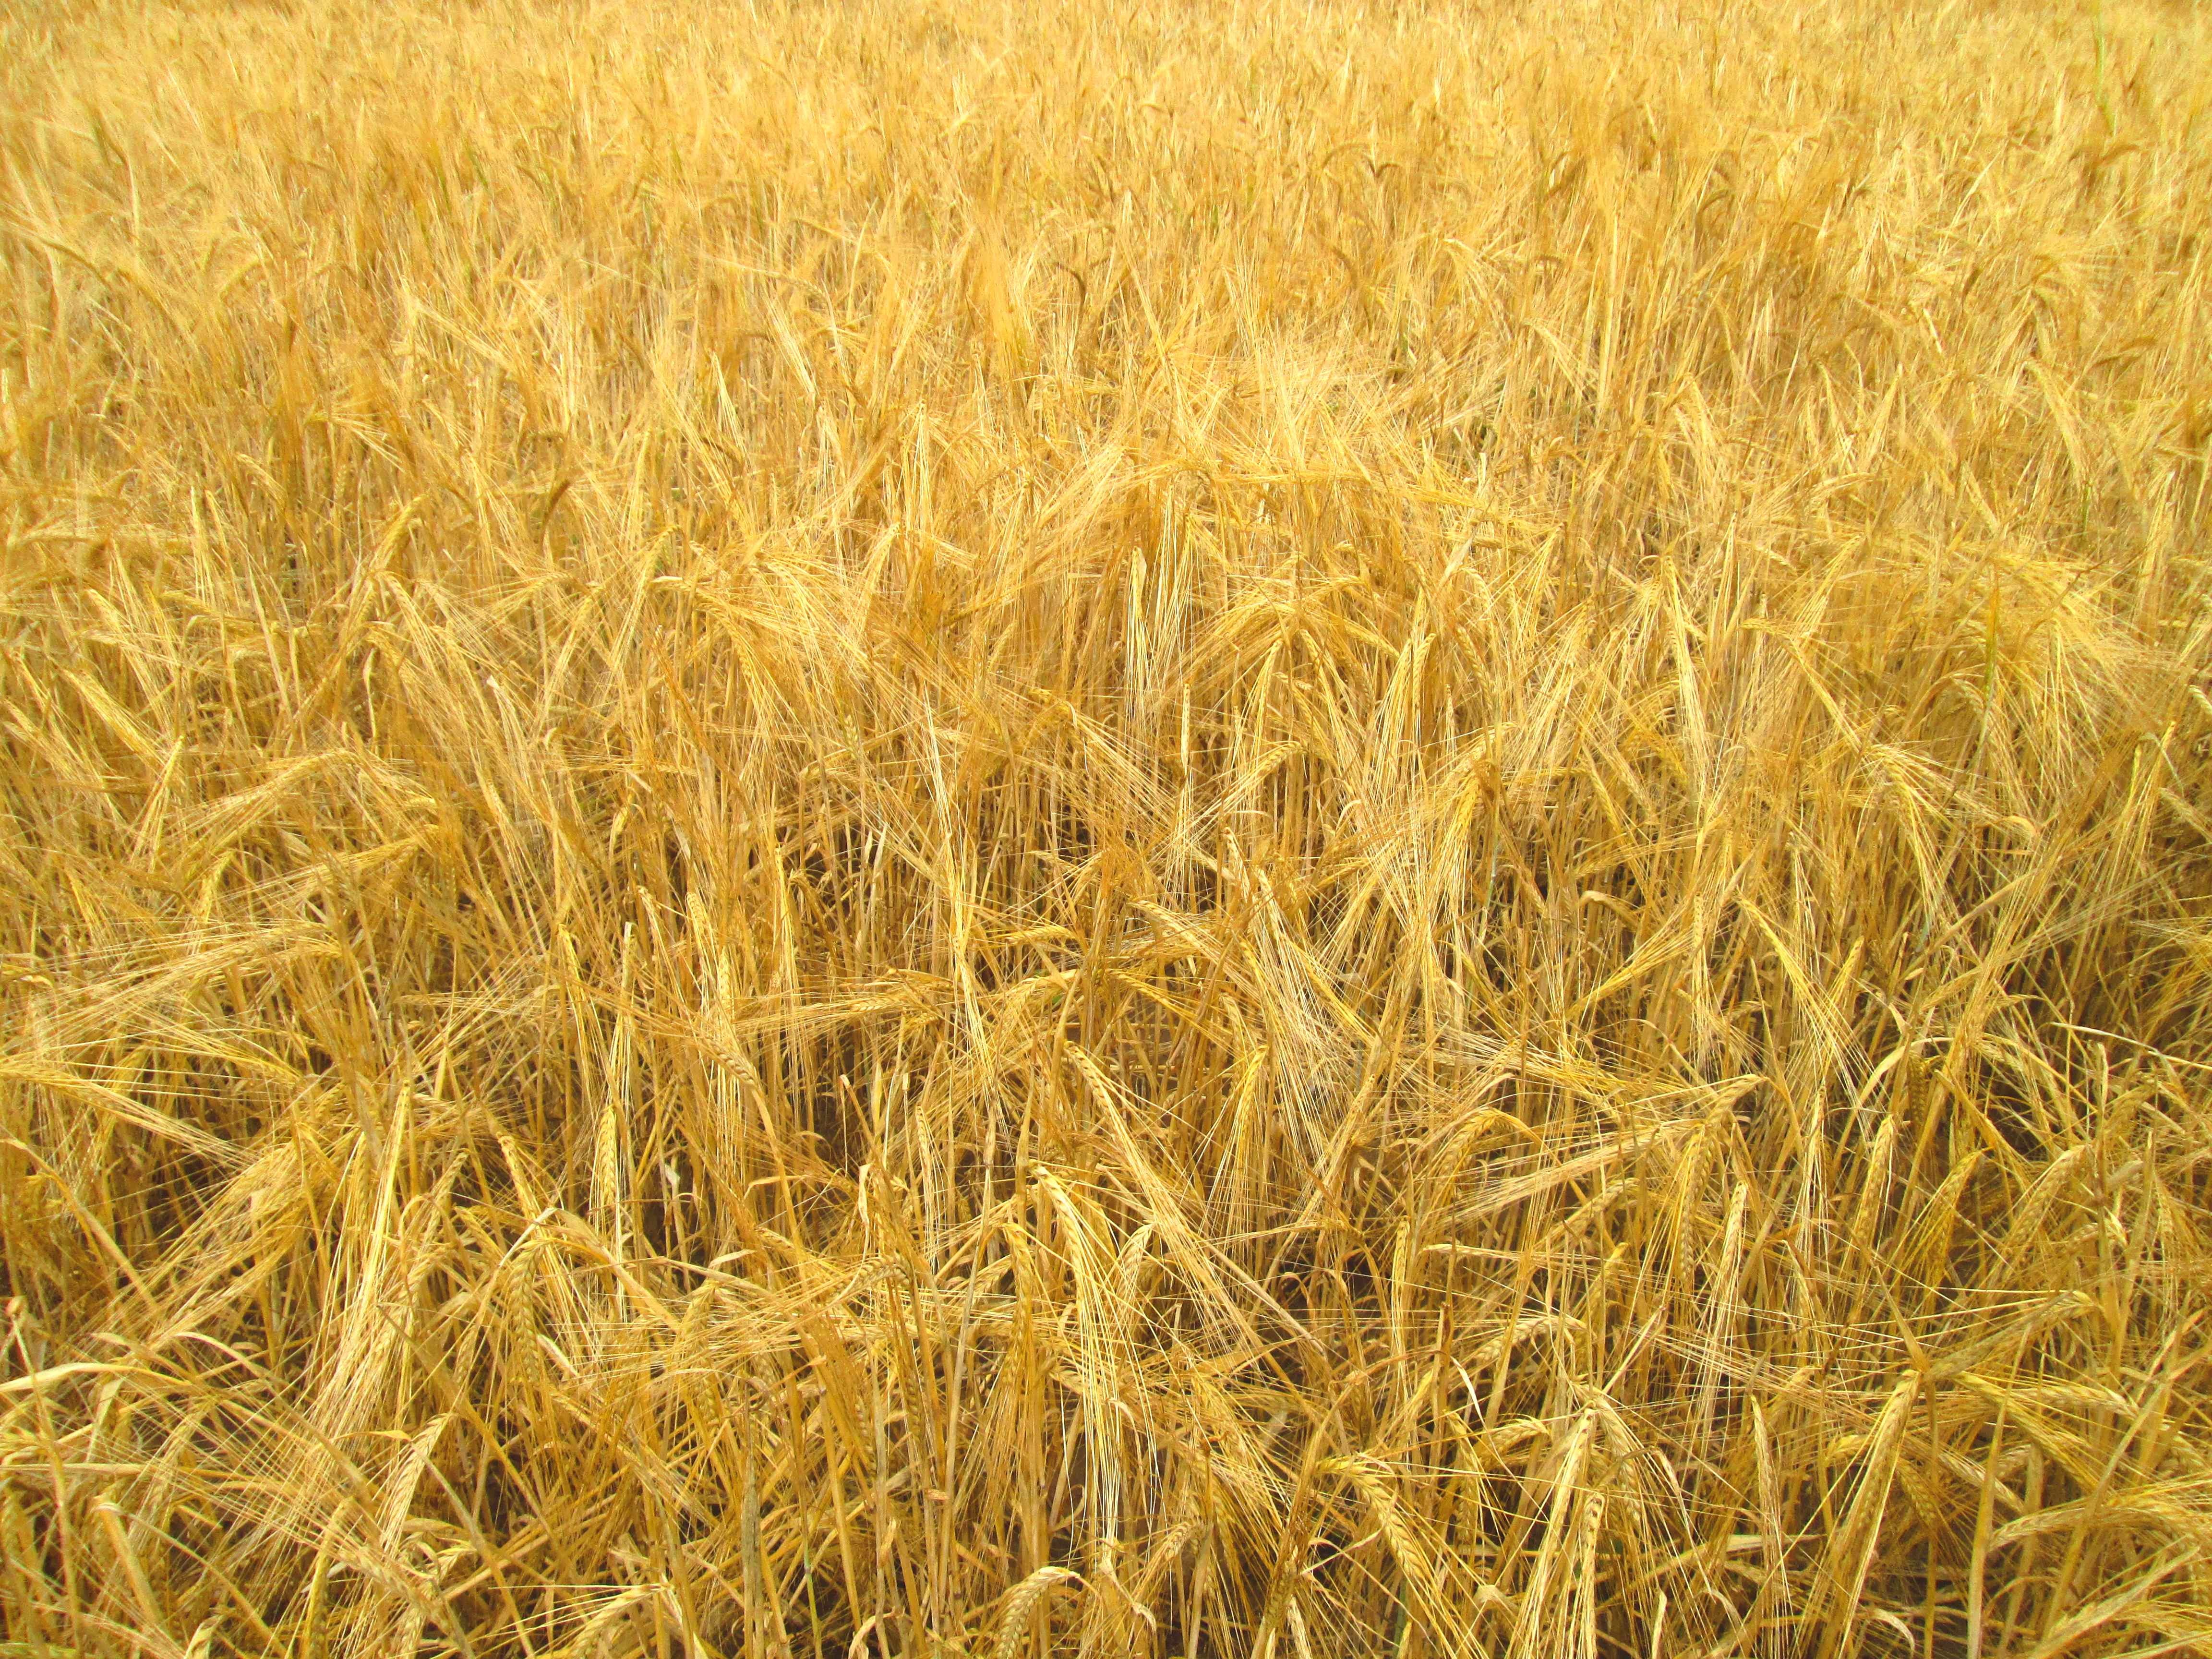
nature, plant, hay, field, farm, barley, wheat, prairie, summer, food, harvest, crop, industry, stack, agriculture, cereal, grassland, straw, rye, harvesting, flowering plant, commodity, emmer, triticale, hordeum, grass family, land plant, food grain, einkorn wheat